Homer Comes Home

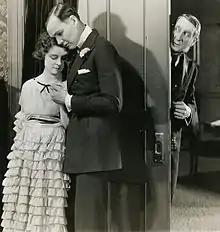
Film still with Priscilla Bonner, Charles Ray, and Otto Hoffman

Homer Comes Home is a 1920 American silent comedy drama film directed by Jerome Storm and written by Alexander Hull and Agnes Christine Johnston. The film stars Charles Ray, Otto Hoffman, Priscilla Bonner, Ralph McCullough, Walter Higby, John Elliott, and Harry Hyde.